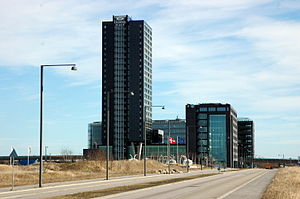
Den Hemmelige Socialdemokrat / Indhold
Hotellet Crowne Plaza Copenhagen Towers, det sorte tårn, hvor regeringsforhandlingerne foregik i 2011, og som er skildret i bogens første kapitel.
Crowne Plaza Copenhagen Towers. Opened 2009
Den Hemmelige Socialdemokrat er en bog udgivet i februar 2014, og også betegnelsen for den anonyme forfatter bag bogen. Bogen påstår at skildre "frit og uhæmmet" forfatterens "egne erfaringer og oplevelser" som insider i den socialdemokratiske folketingsgruppe.